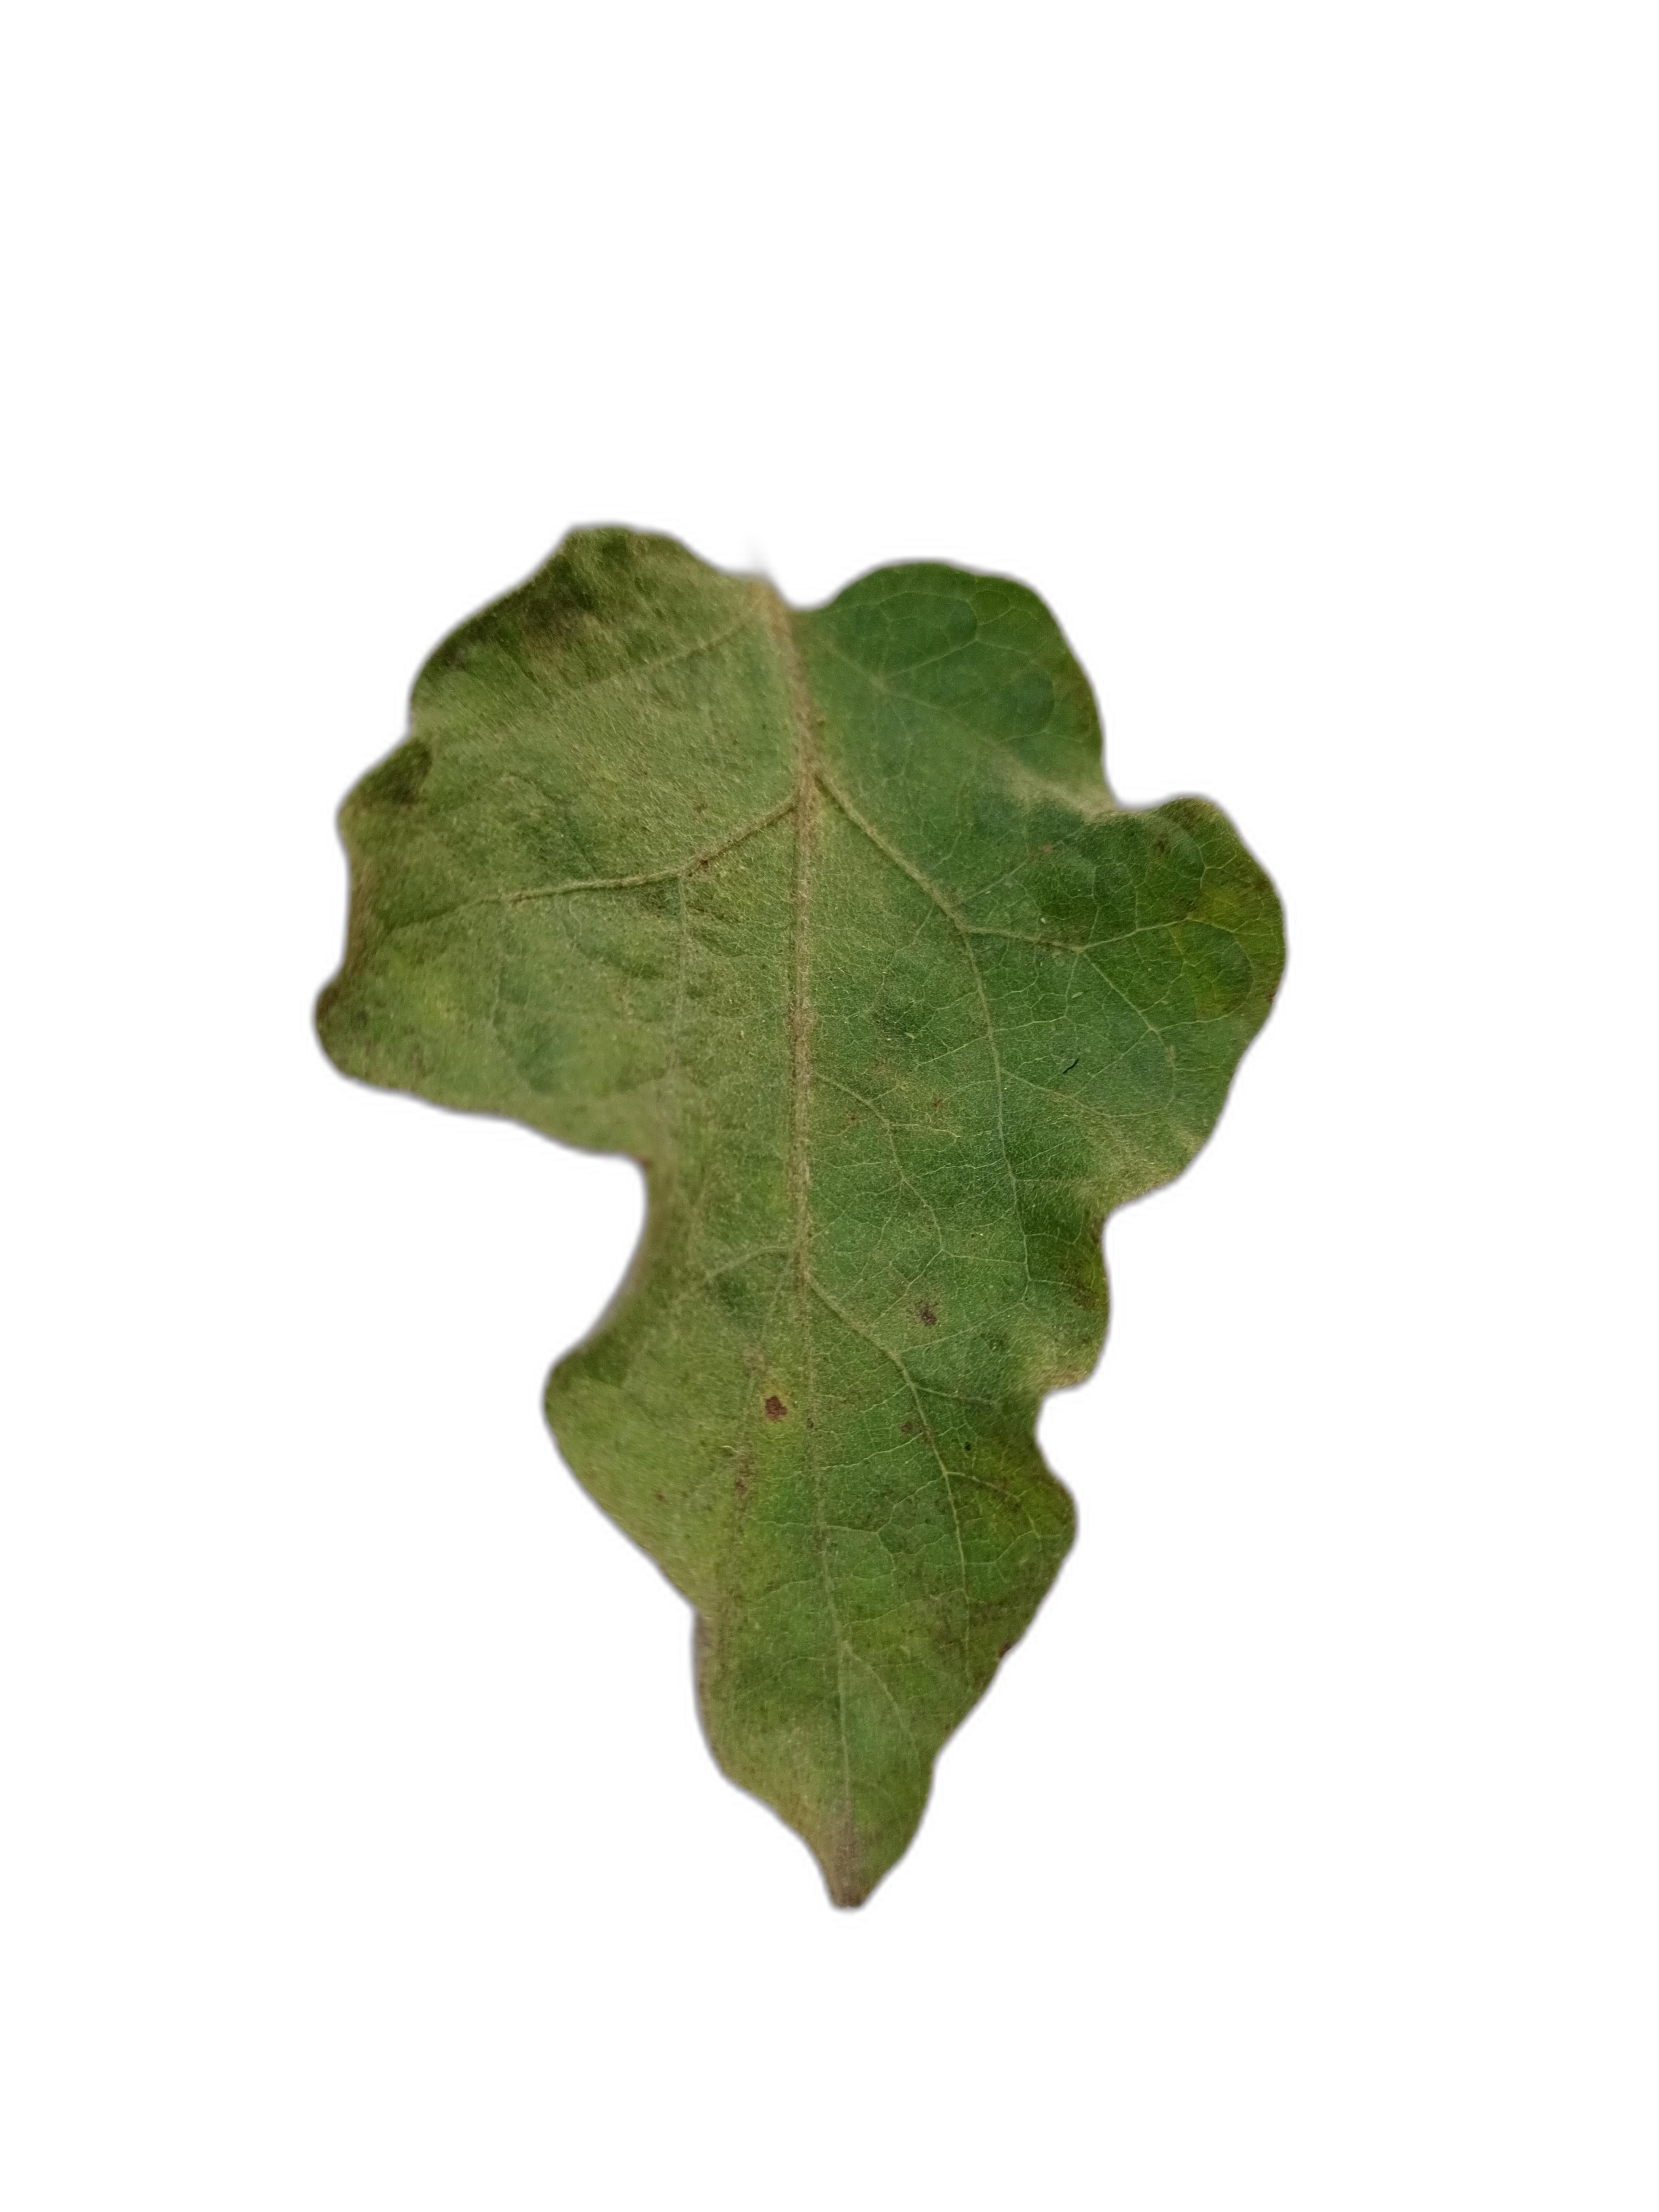
Label: Leaf Spot Disease